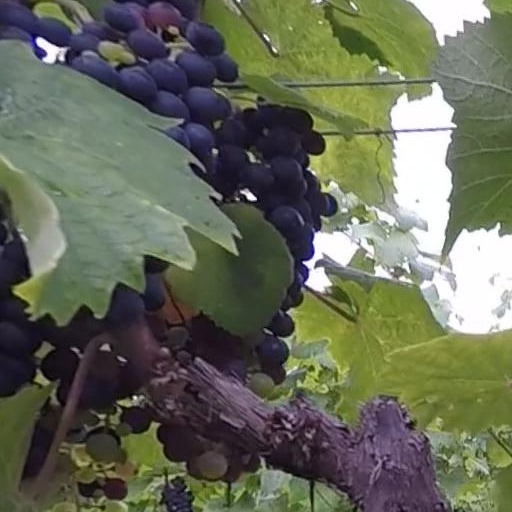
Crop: grape